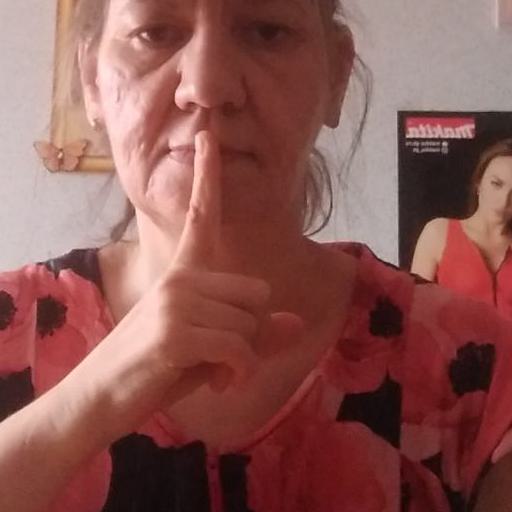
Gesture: mute